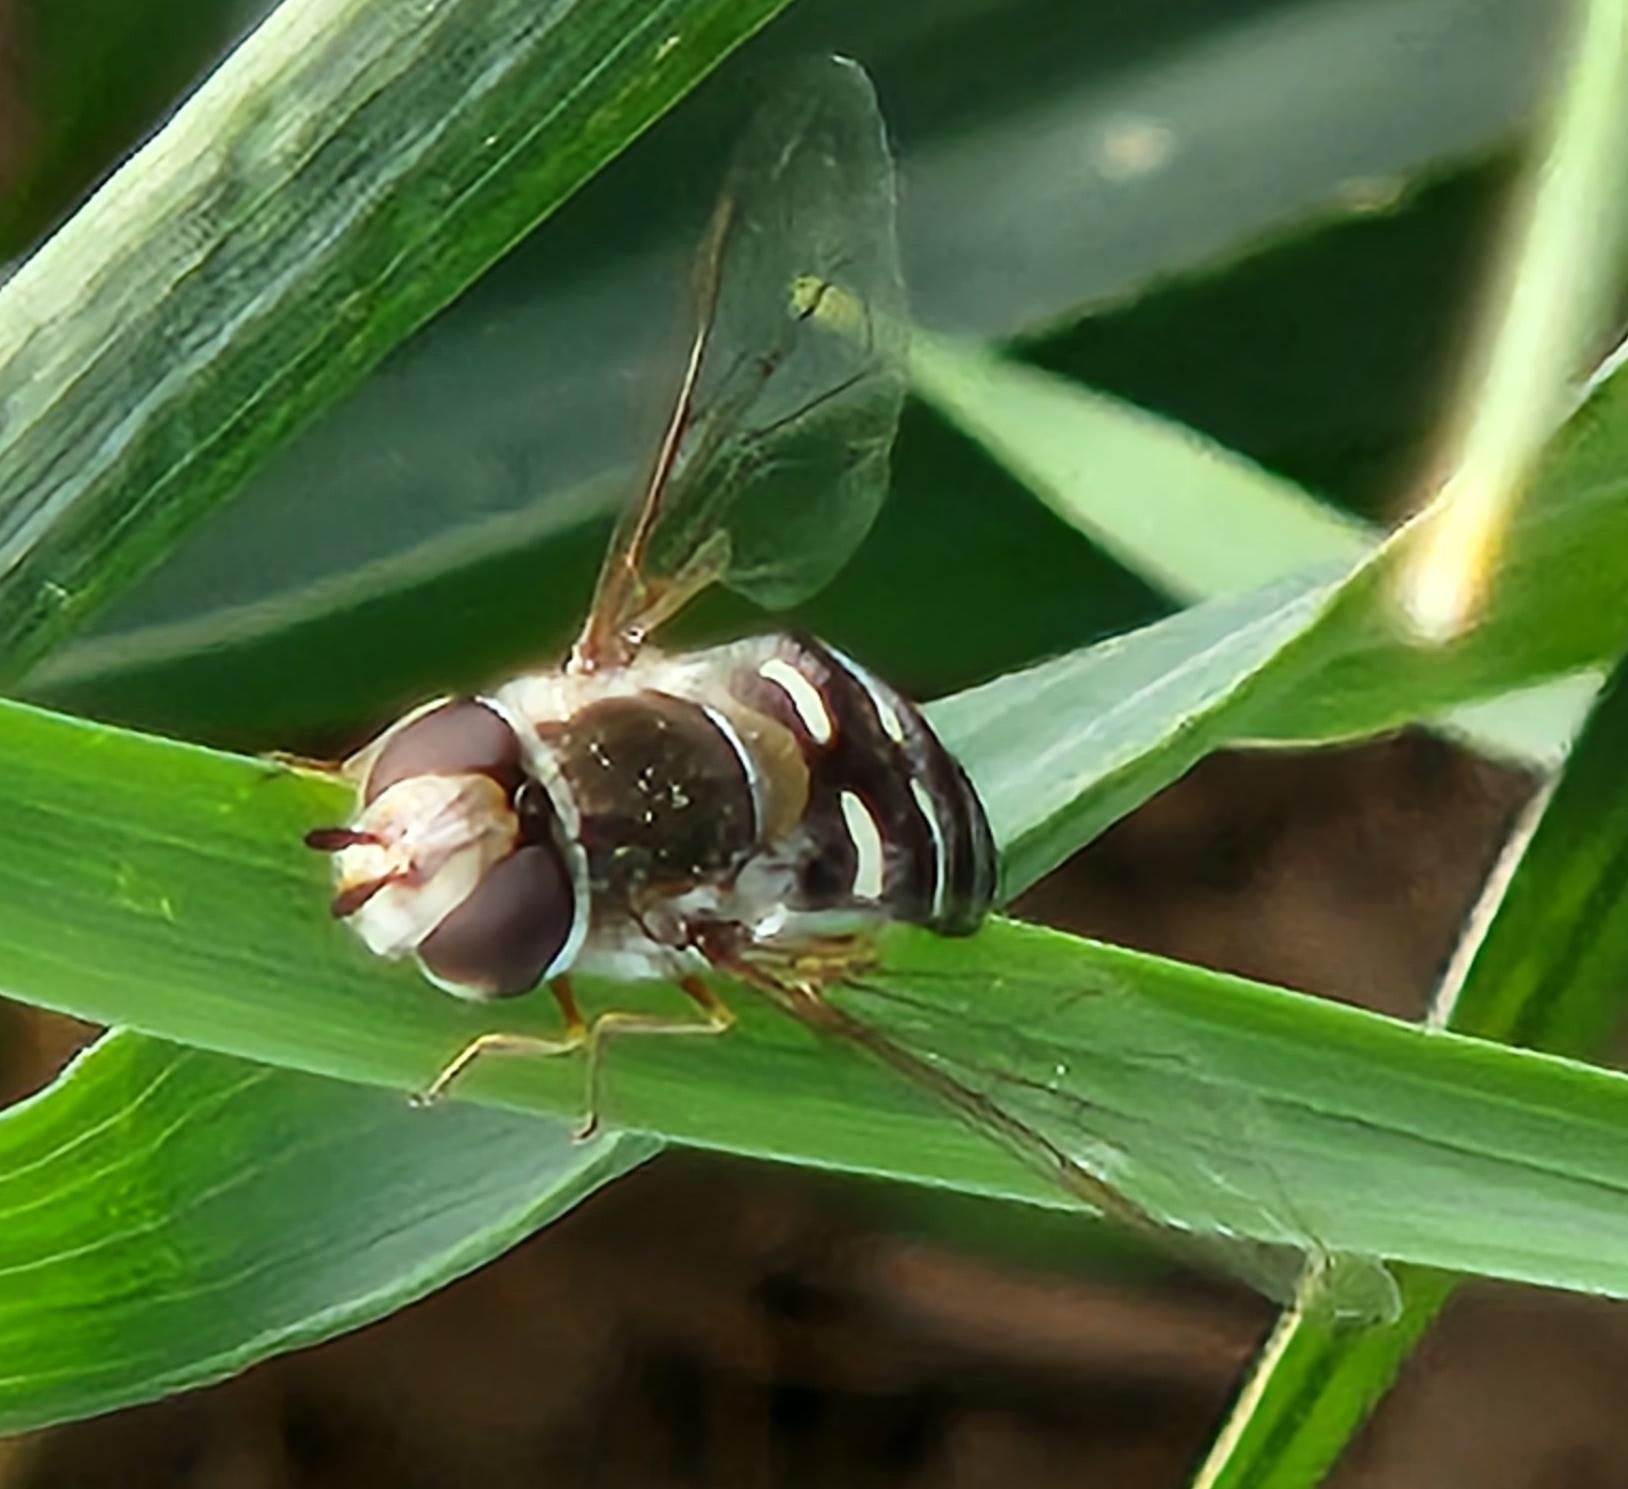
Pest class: predators